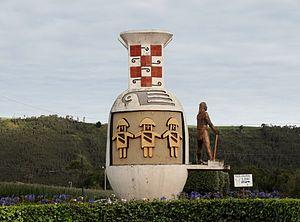
El Ángel est une ville située dans les Andes du Nord de l'Equateur; c’est le chef-lieu du canton Espejo dans la province de Carchi.